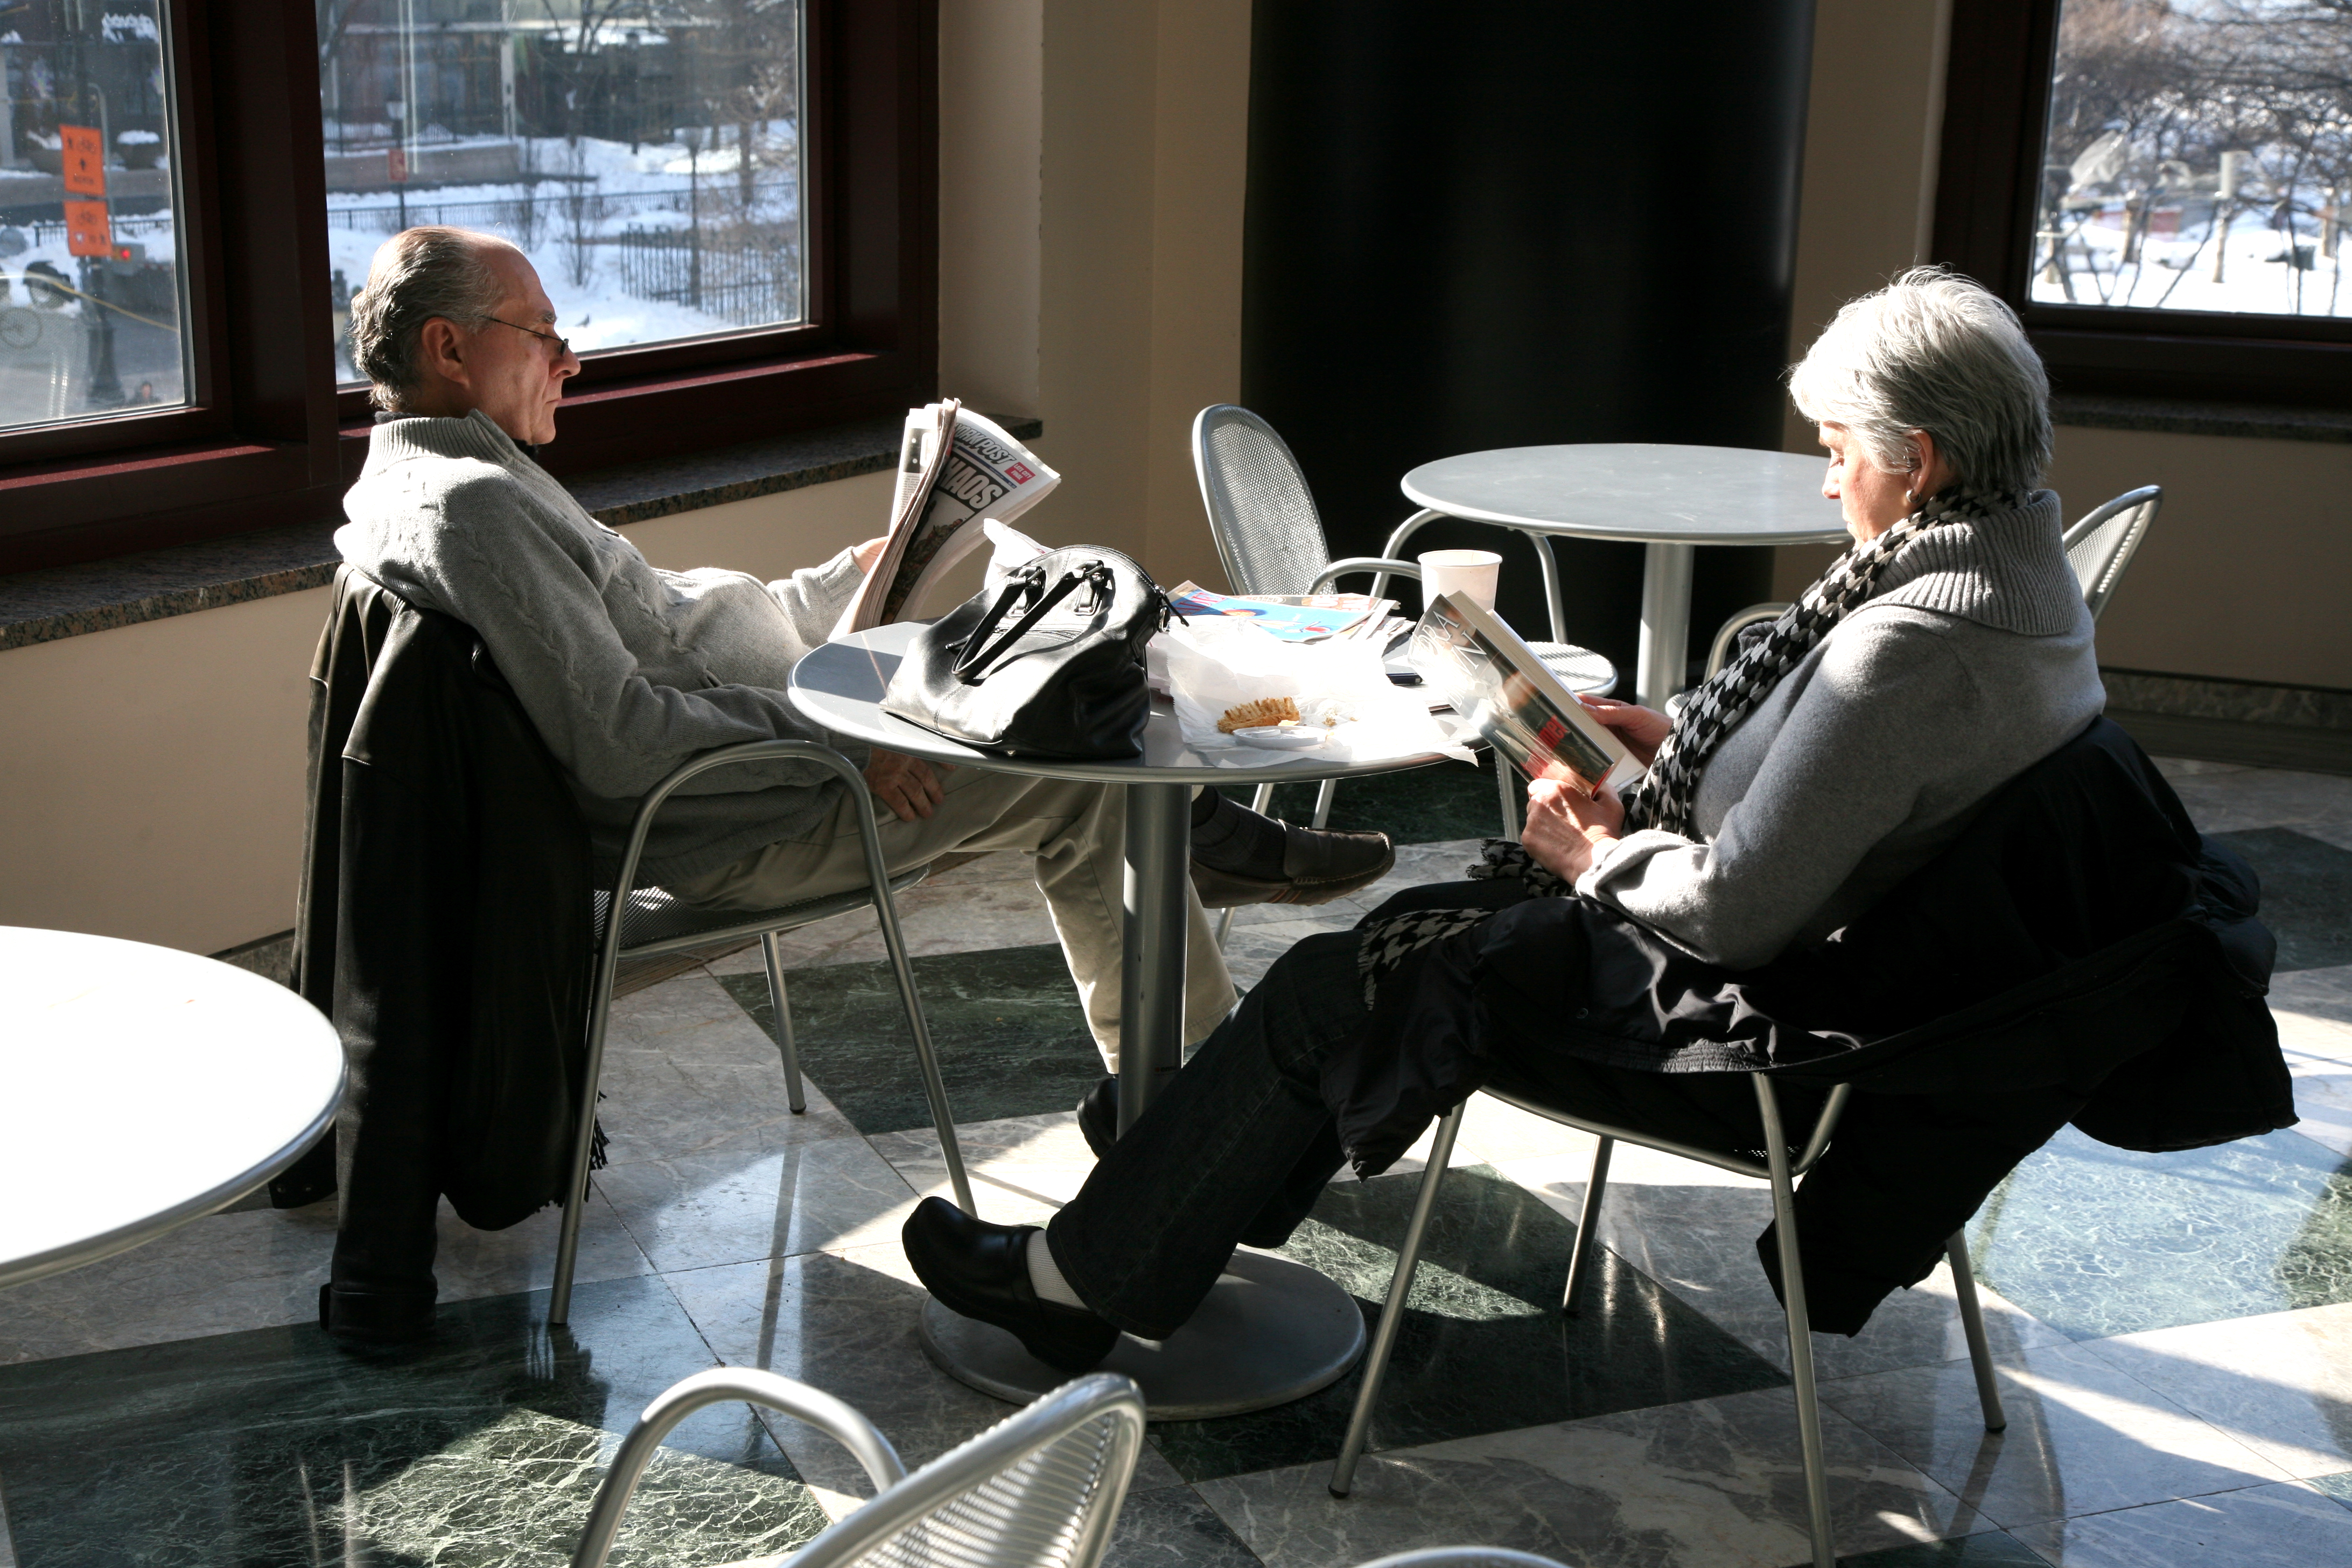
manhattan, tourist, nyc, tourism, newyork, newyorkcity, ny, 911, tourisme, selection, groundzero, worldfinancialcenter, wfc, touriste, human positions